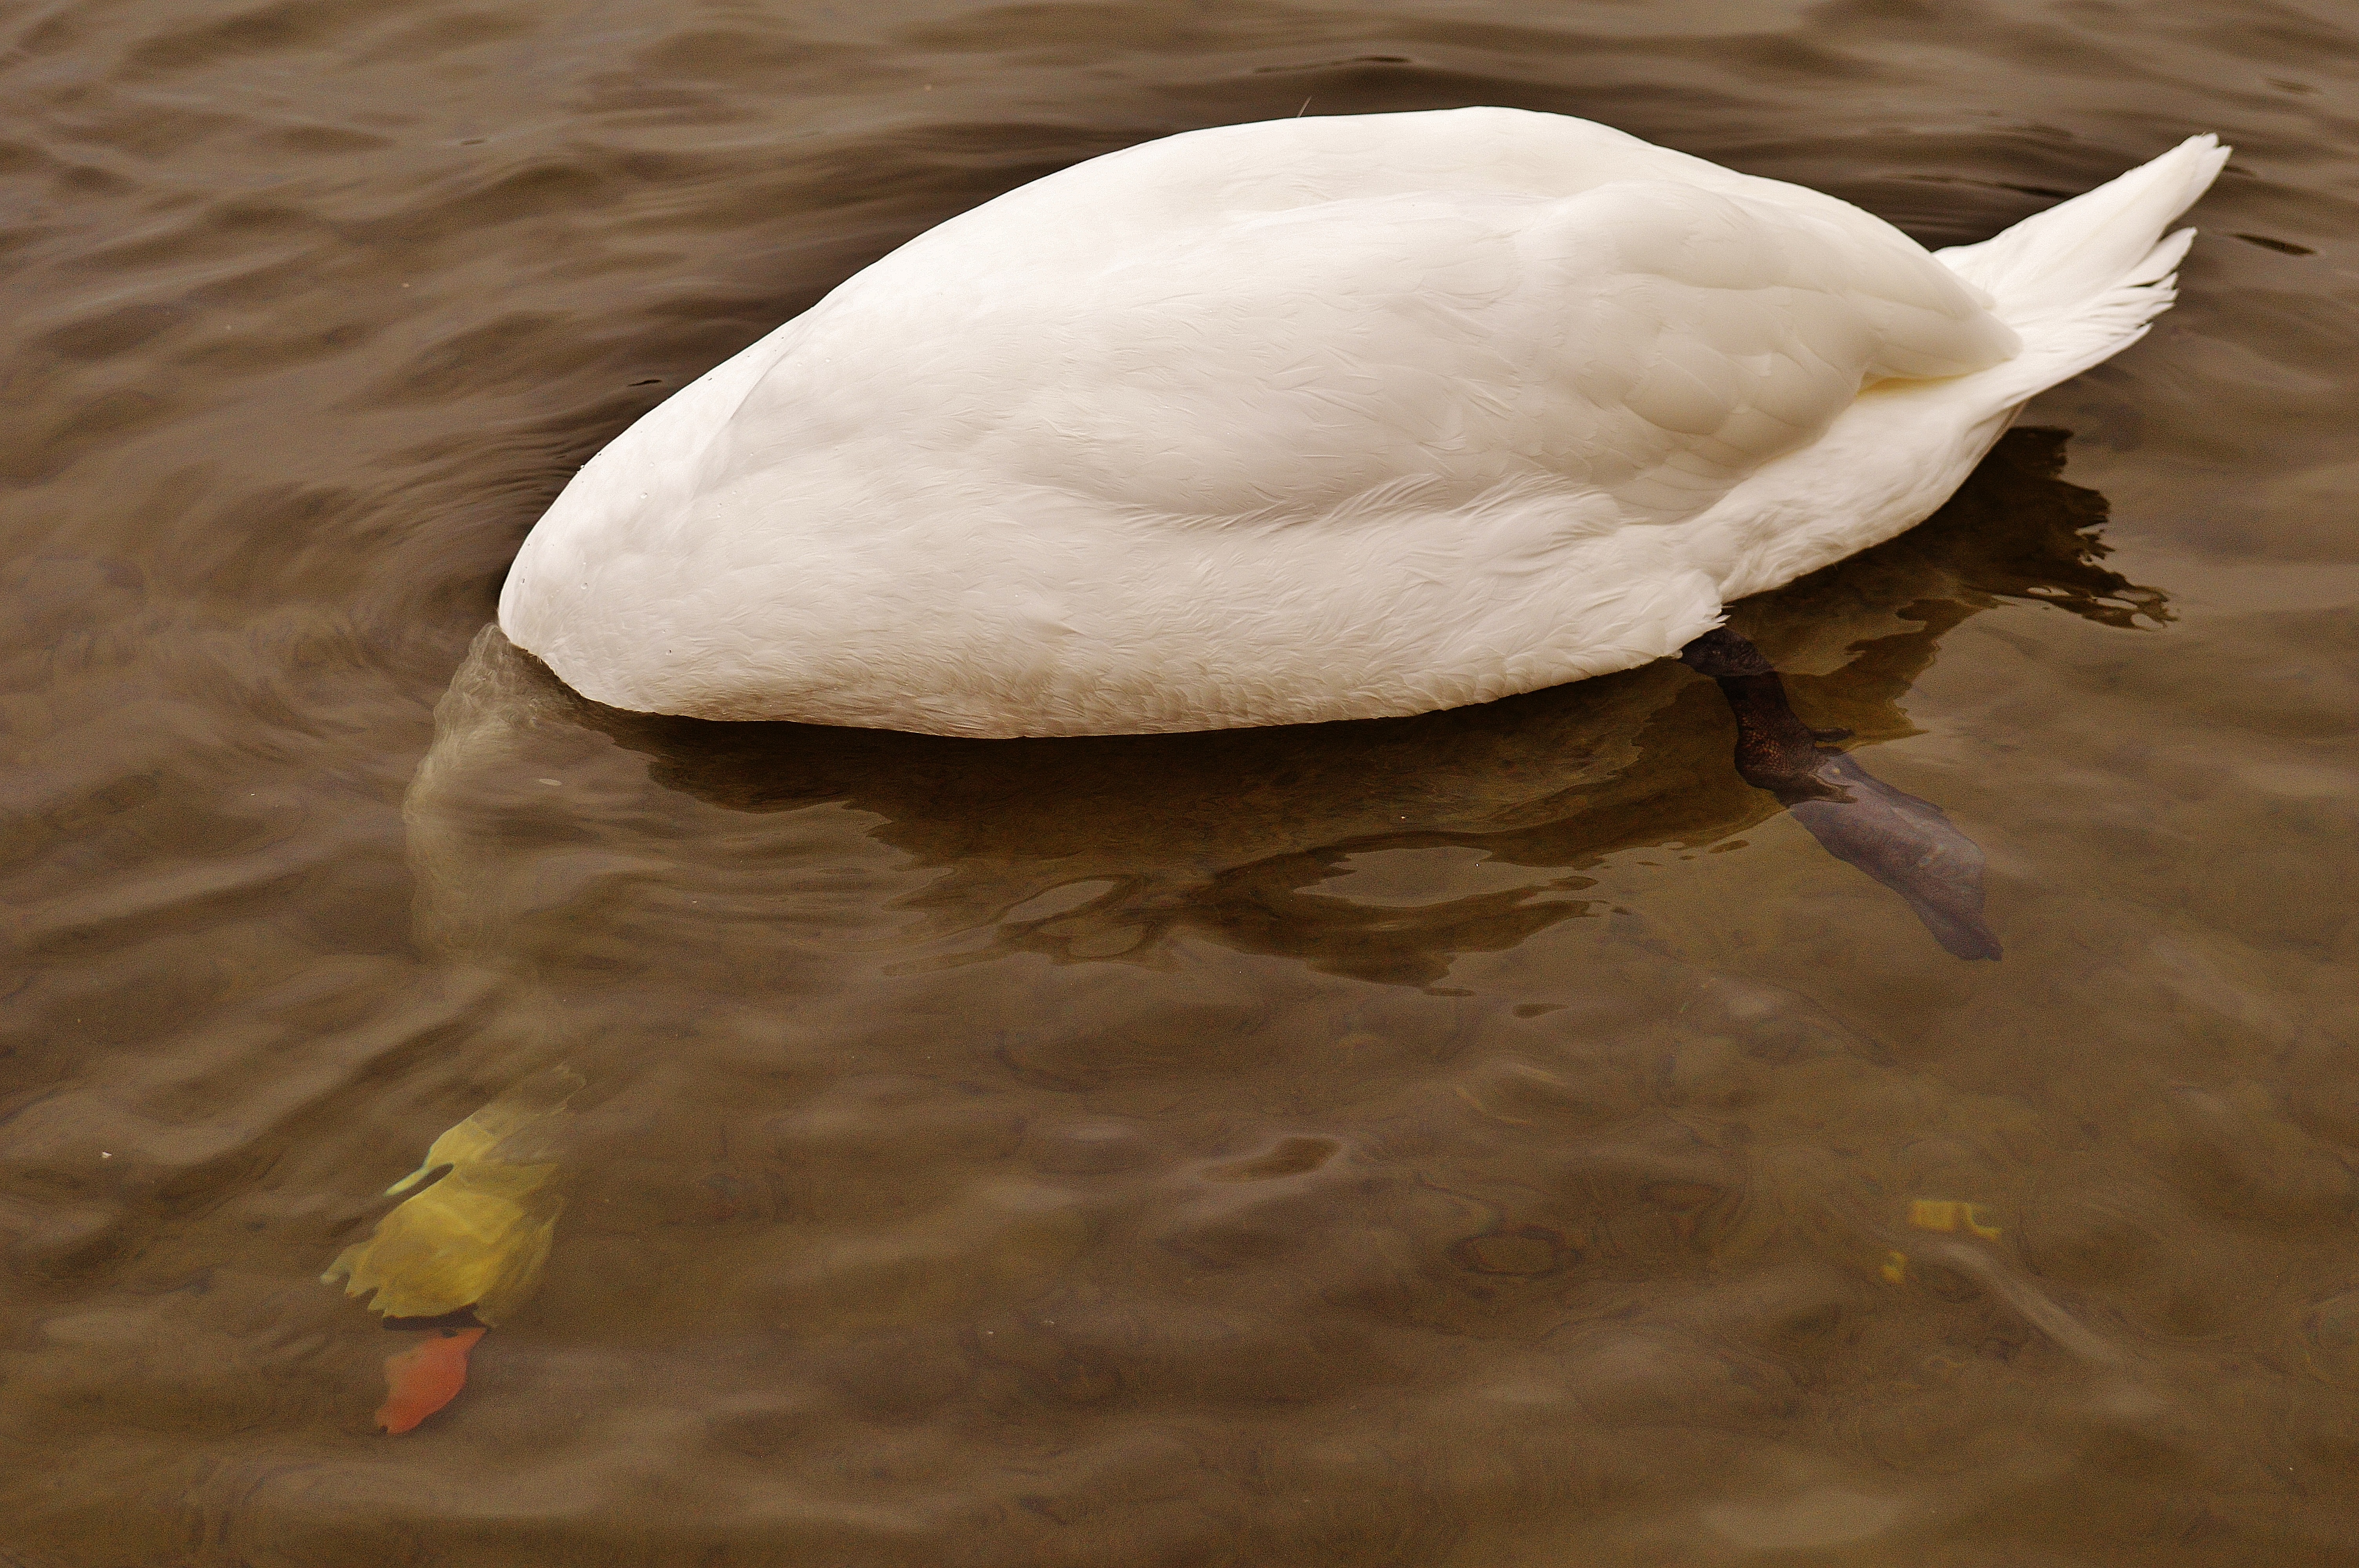
water, nature, bird, wing, white, lake, animal, wildlife, underwater, swim, reflection, beak, park, feather, fauna, plumage, swan, duck, head, swans, vertebrate, bill, waterfowl, waters, water bird, animal world, pride, schwimmvogel, white bird, ducks geese and swans